Water of Life (Christianity)

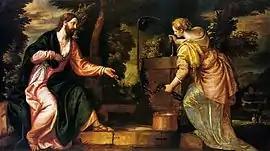
Jesus with the "Samaritan woman at the well", by Paolo Veronese, 1585

In the Gospel of John some references to water, as in John 4:15, are traditionally identified as the "Water of Life" being the Holy Spirit.